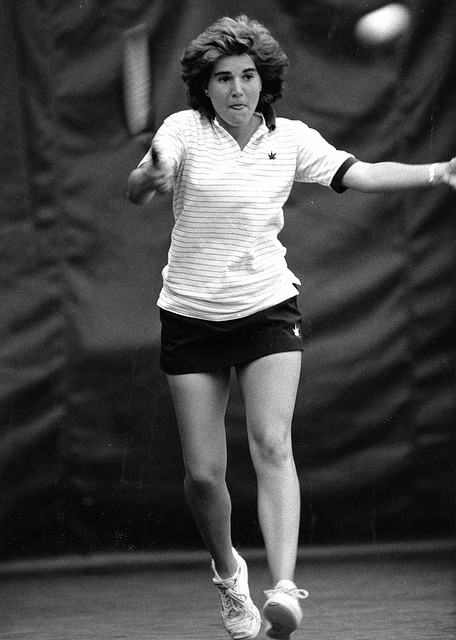
vận động viên tennis nữ đang cầm vợt thi đấu trên sân